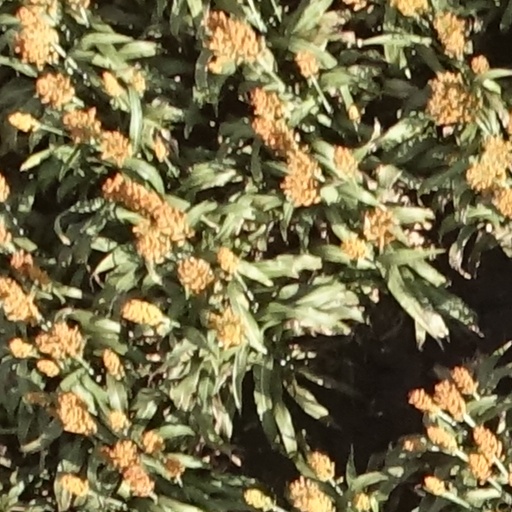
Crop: sorghum